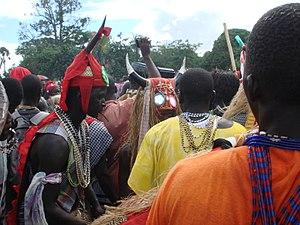
Le boukout est un rite d’initiation diola pratiqué en Basse-Casamance.